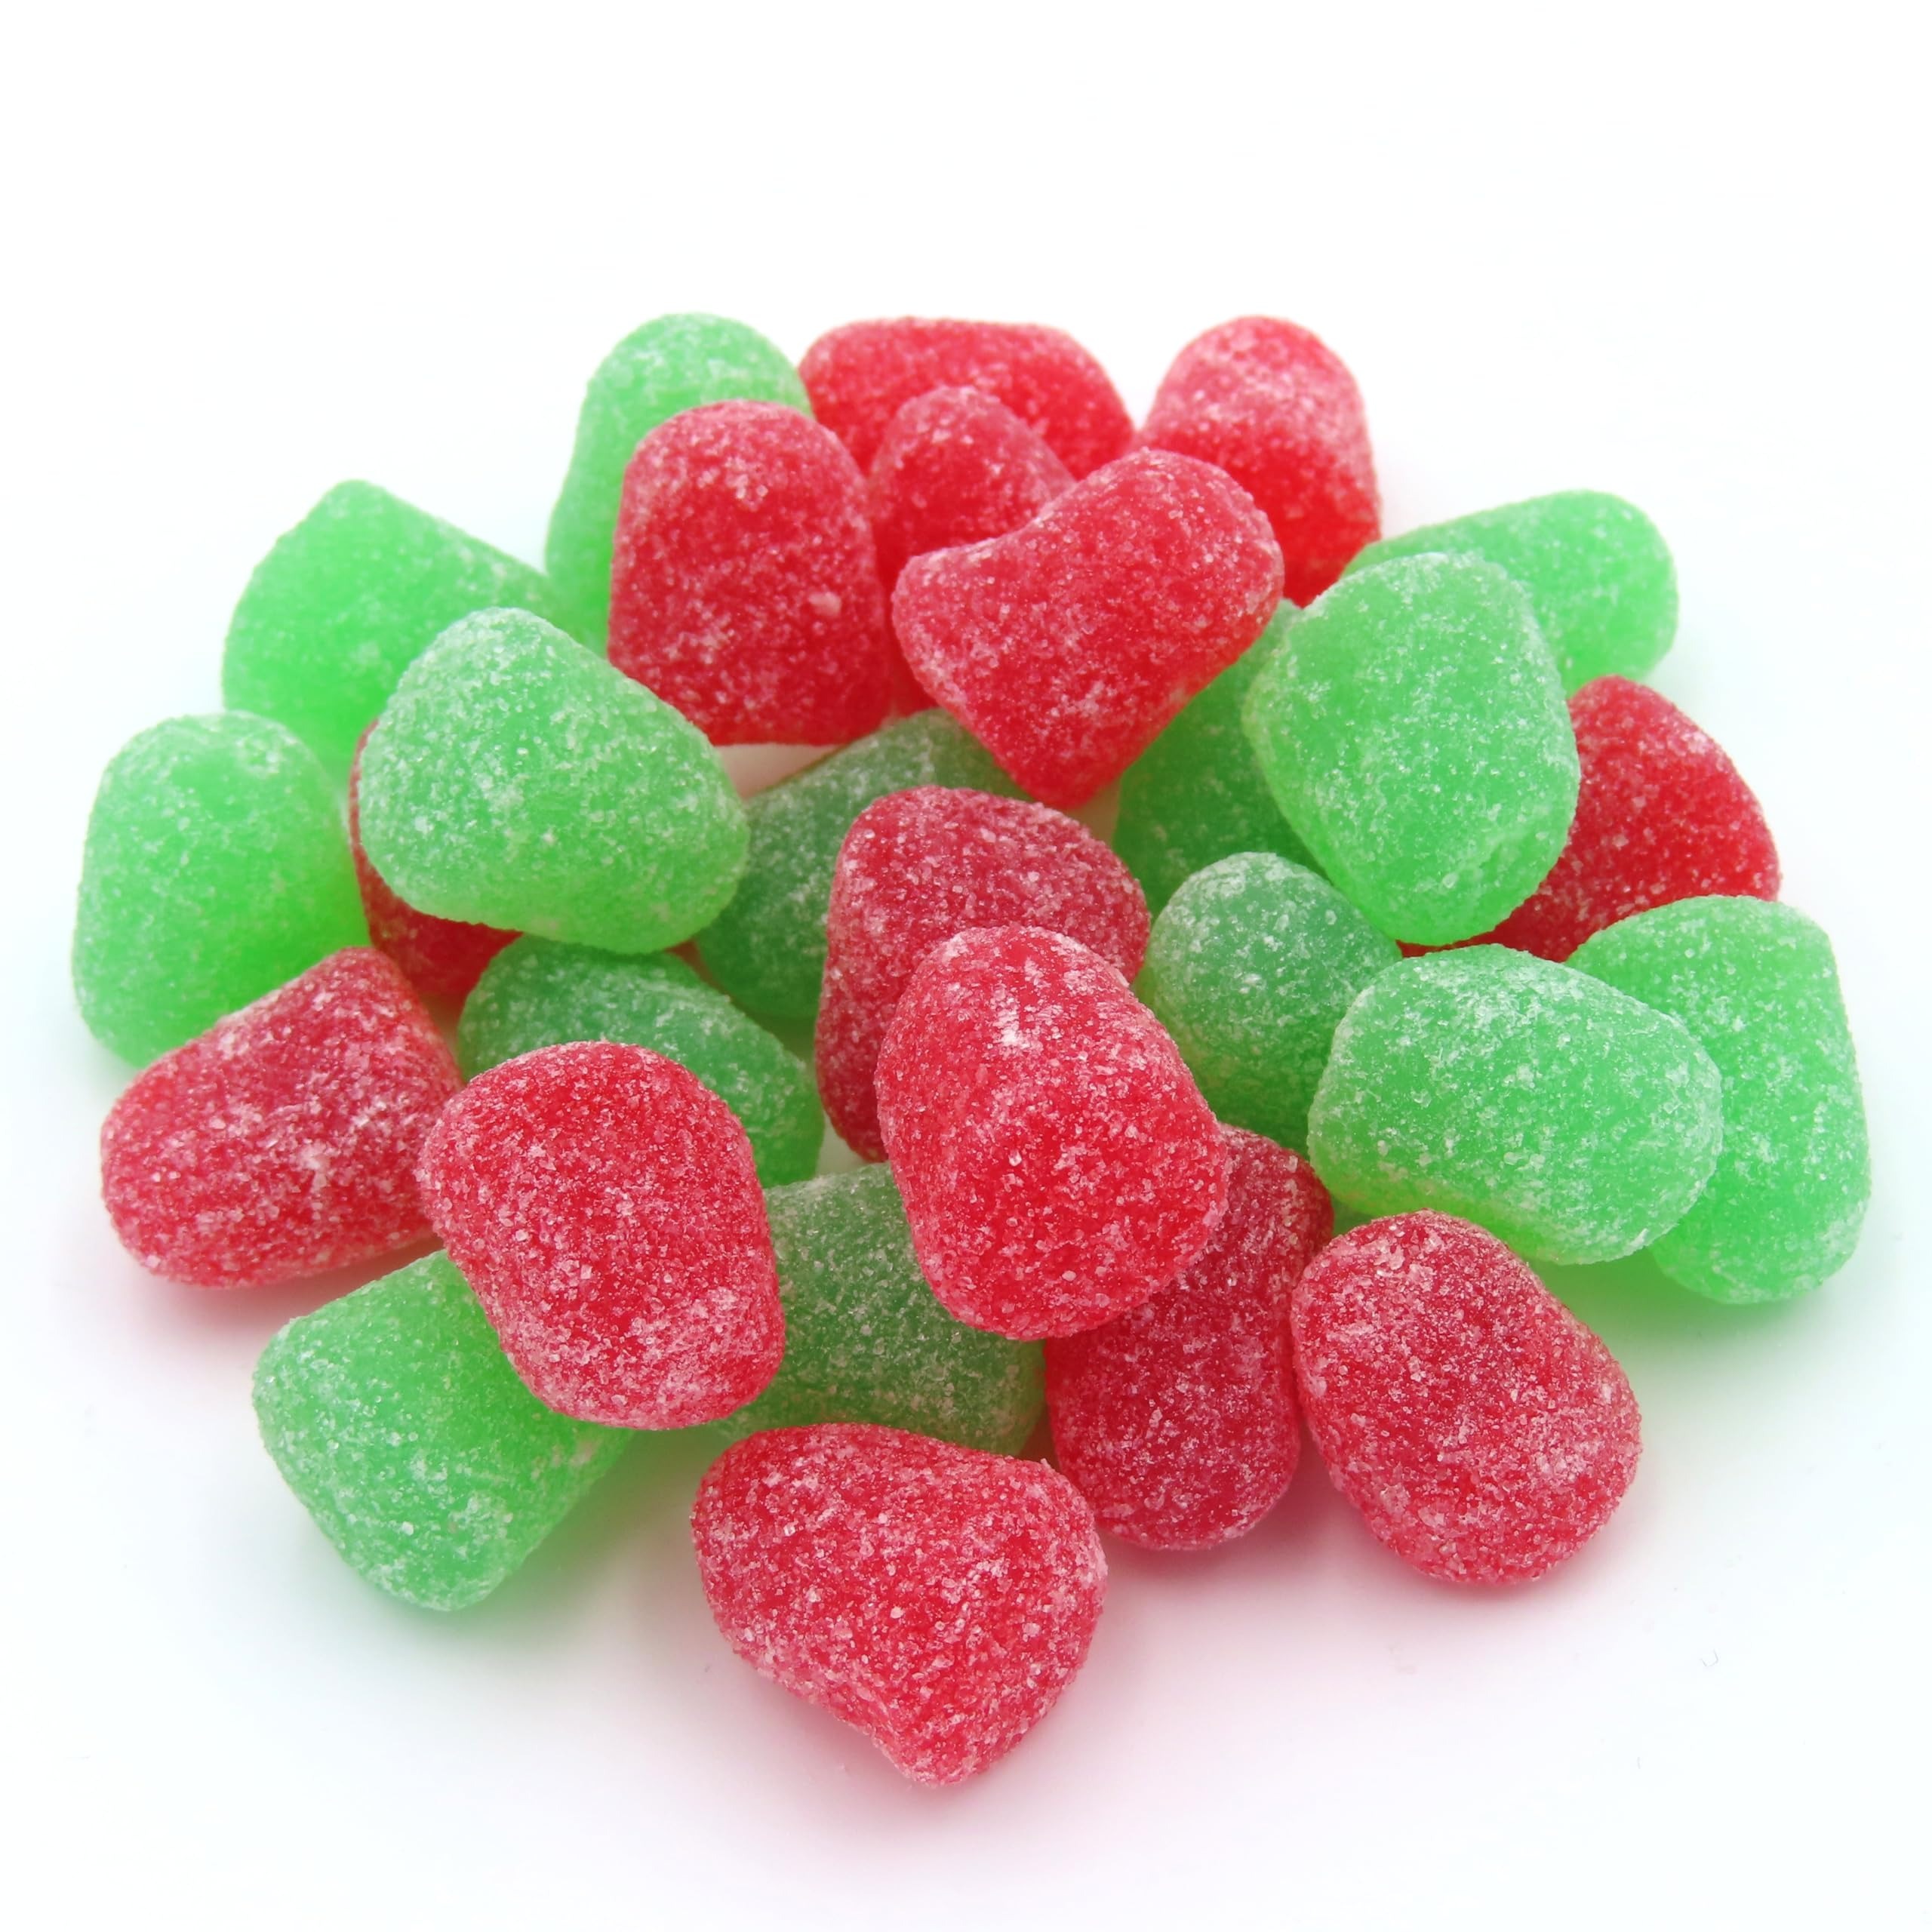
Item Name: Beulah's Christmas Spice Drops, 1 Pound Package, 120 Pieces of Candy
Bullet Point 1: Cinnamon and Spearmint Flavors
Bullet Point 2: Spice Gum Drop Candy
Bullet Point 3: Red and Green Candy
Product Description: Holiday Harmony: Spice up your celebrations with Christmas Spice Drops! Each bite delivers a harmonious blend of cinnamon and wintergreen, reminiscent of snowy evenings and crackling fireplaces. These chewy, spicy, red and green gems are a sweet symphony for your taste buds. You can buy these candies at Beulah’s Candyland.
Value: 16.0
Unit: Ounce

Price: 20.95